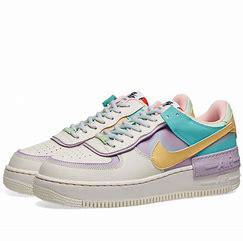
Brand: Nike
Model: Air Force 1 Shadow